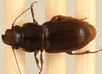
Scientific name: Cratacanthus dubius
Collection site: North Sterling NEON (STER), plot STER_029